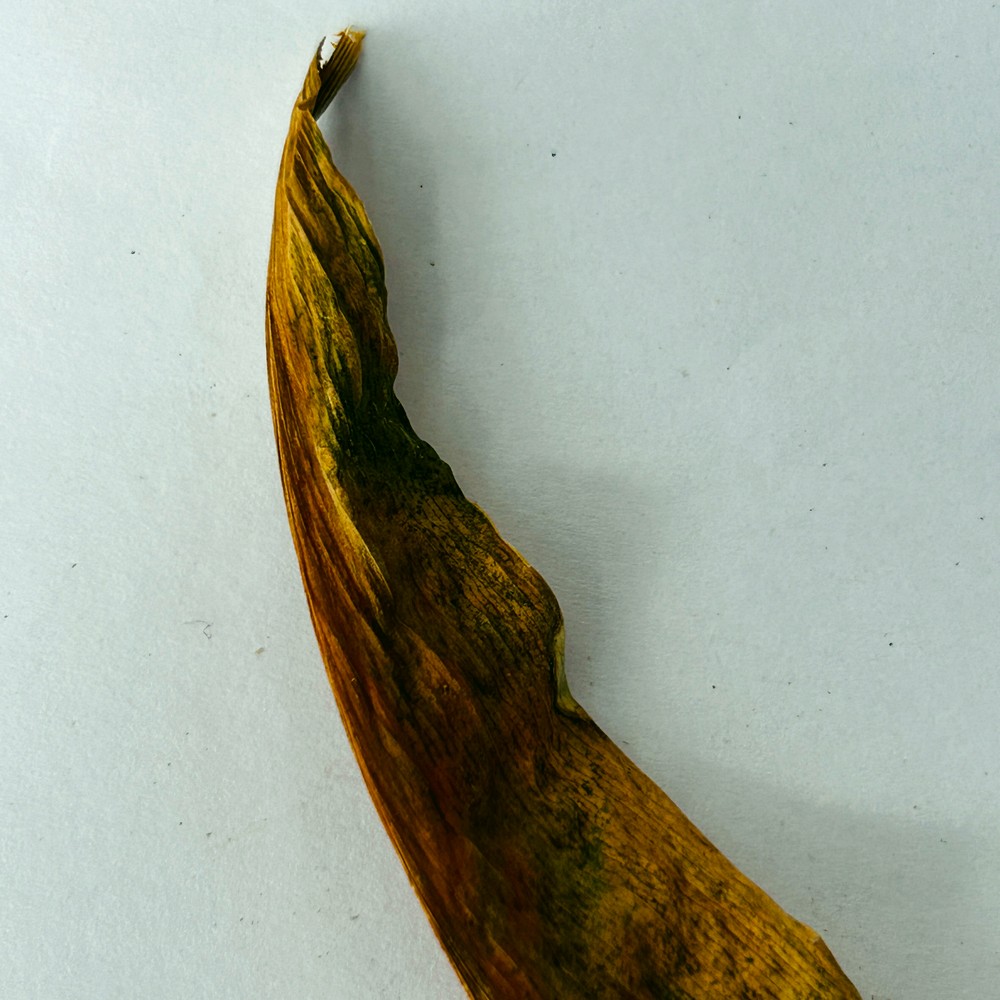
Label: Dry Leaf